AISA I-115

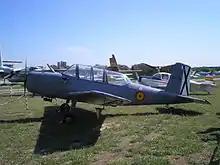
AISA I-115 "EC-DDN" painted in Spanish Air Force markings

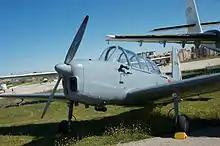
An AISA I-115 at Cuatro Vientos airport

About 200 I-115s were delivered to the Spanish airforce, 150 by the Spring of 1956; at that time there was an order for another 150. They were initially known as the type EE.6, EE being Escuela Elemental or Primary Training, but when this category was dropped the I-115 became the E.9 (E for - Entrenamiento or Trainer). The E.9 was in service from 1956 to 1976. Despite the long service, there was criticism of its spinning behaviour and its weight: apparently the unofficial nickname "Garrapata" or "Tick" was meant to describe the E.9's reluctance to leave its host, the ground. Most E.9s were powered by the Tigre engine but some late models had the 145 hp de Havilland Gipsy Major engine and others a 190 hp Lycoming O-435-A.